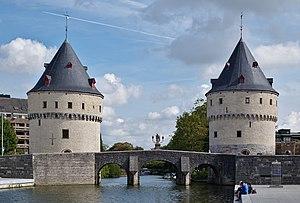
Situées à Courtrai en Belgique, les tours du Broel sont les derniers vestiges de l'architecture militaire médiévale de la ville. Les tours sont un des symboles les plus importants de la ville.
Courtrai est une ville de Belgique située en Région flamande, chef-lieu d'arrondissement en province de Flandre-Occidentale.